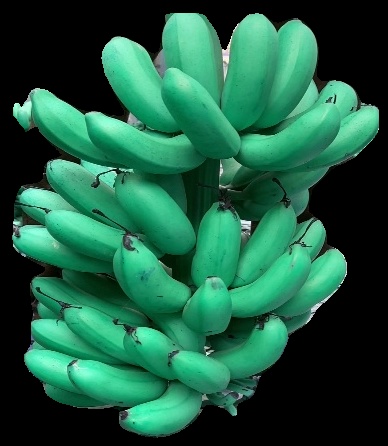
Variety: rasbale
Grade: grade1